Baoni State

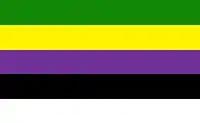
Royal standard of the Nawab of Baoni.

Baoni State was a Jagir and later princely state in India during the Maratha Confederacy and British Raj. It was a small sanad state, the only Muslim-ruled one in Bundelkhand Agency. Its ruler was granted the right to an 11-gun salute. The Baoni royal family claim to be descendants of the Asaf Jahi dynasty of Hyderabad, tracing its origins to Abu Bakr, the first Islamic caliph.